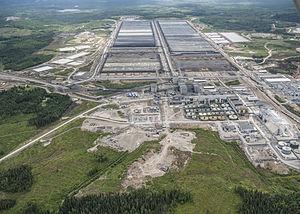
La mine de Talvivaara est une mine souterraine de nickel, cobalt, cuivre et zinc, située dans la province d'Oulu en Finlande.
Terrafame Oy est une entreprise métallurgique finlandaise qui est propriétaire de la mine de Talvivaara et de l'usine métallurgique de Sotkamo.
Sotkamo est une municipalité de l'est de la Finlande, dans la région du Kainuu.